Adolphe Hélière

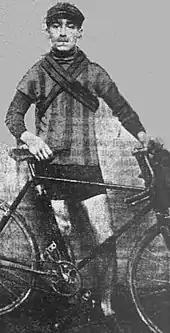
Adolphe Hélière

Adolphe Hélière (10 March 1891 – 14 July 1910) was a French cyclist who died during the 1910 Tour de France.